Love You Stranger

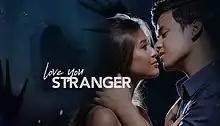
Title card

Love You Stranger is a 2022 Philippine television drama mystery romance series broadcast by GMA Network. Directed by King Mark Baco, it stars Gabbi Garcia and Khalil Ramos. It premiered on June 6, 2022 on the network's Telebabad line up. The series concluded on August 11, 2022 with a total of 40 episodes.